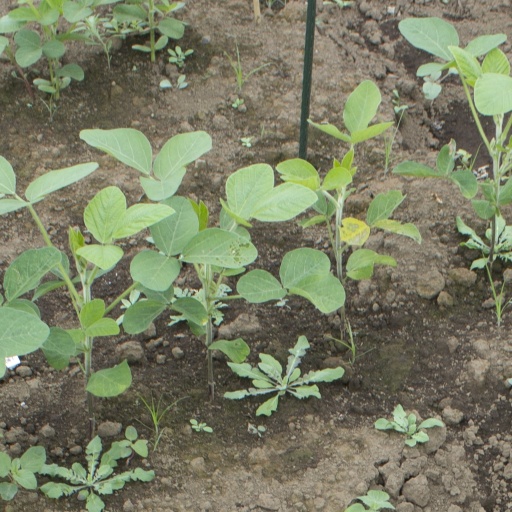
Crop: soybean